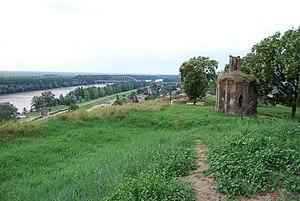
Le plateau de Titel, également connu sous le nom de Kalvarija, est un site archéologique situé près de Titel, dans la province de Voïvodine, en Serbie. Il abrite des vestiges datant de la Préhistoire au début du Moyen Âge. En raison de son importance, il figure sur la liste des sites archéologiques d'importance exceptionnelle de la République de Serbie.
Les sites archéologiques d'importance exceptionnelle sont les sites archéologiques de Serbie qui possèdent le plus haut degré de protection légale.